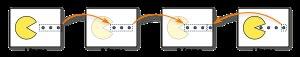
Une inter-trame ou inter frame ou image inter désigne dans la compression vidéo une image ou une trame appartenant à un flux qui a été encodé à partir d'un algorithme de prédiction inter-trame. Elle dépend des images précédemment encodées afin de prédire la position des macroblocs d'origine. L'objectif de cet algorithme est de définir un vecteur de mouvement qui traduit le déplacement d'un bloc dans une image déjà encodée dite de référence et sa position dans l'image courante. Cette prédiction est aussi appelée prédiction temporelle. Elle a pour but de profiter des redondances temporelles entre les images ou trames voisines et ainsi obtenir un meilleur taux de compression. Elle se différencie de l'intra-trame qui est encodée à partir d'un algorithme de prédiction spatiale.